M'Liss (1918 film)

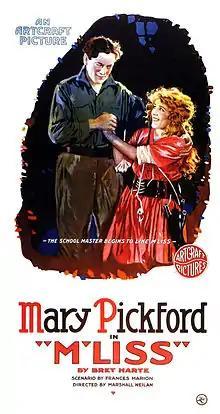
Film poster

M'Liss is a 1918 American silent comedy drama film directed by Marshall Neilan, written by Frances Marion and based on a Bret Harte story. The film was made previously in 1915 and was remade again in 1922 as "The Girl Who Ran Wild", starring Gladys Walton. Another same-titled remake was released in 1936, starring Anne Shirley.